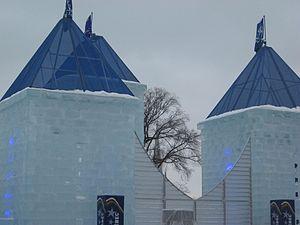
Le château de Bonhomme 2011.
Le Bonhomme Carnaval est la mascotte-emblème du Carnaval de Québec.